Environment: real
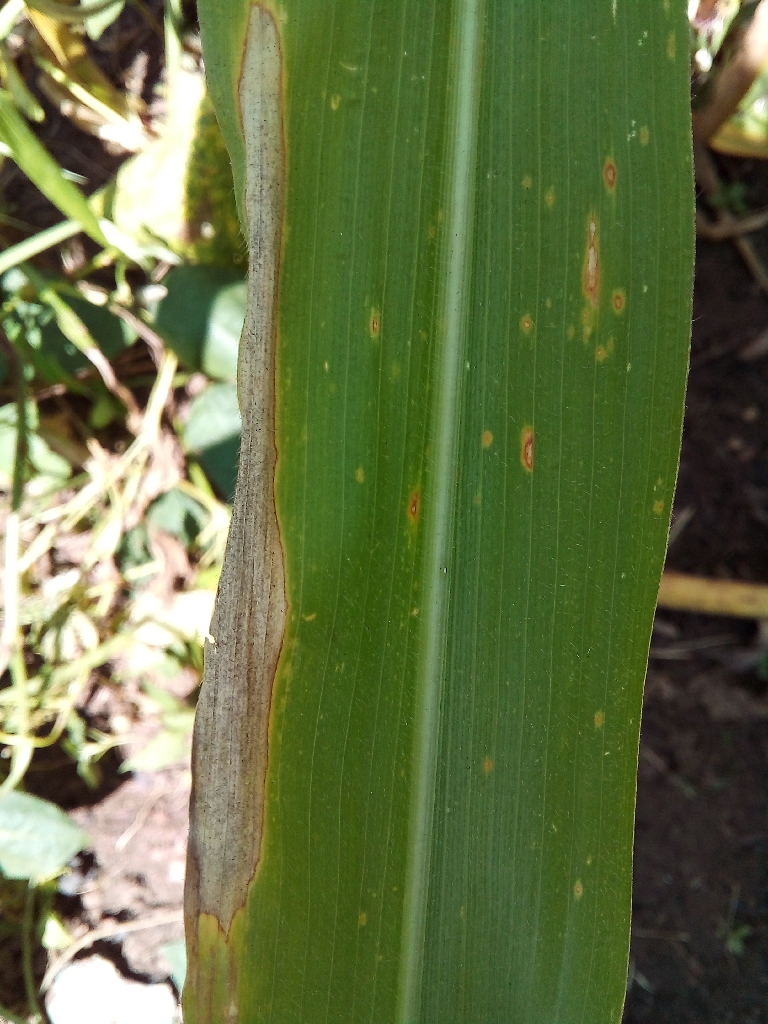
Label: northern_corn_leaf_blight